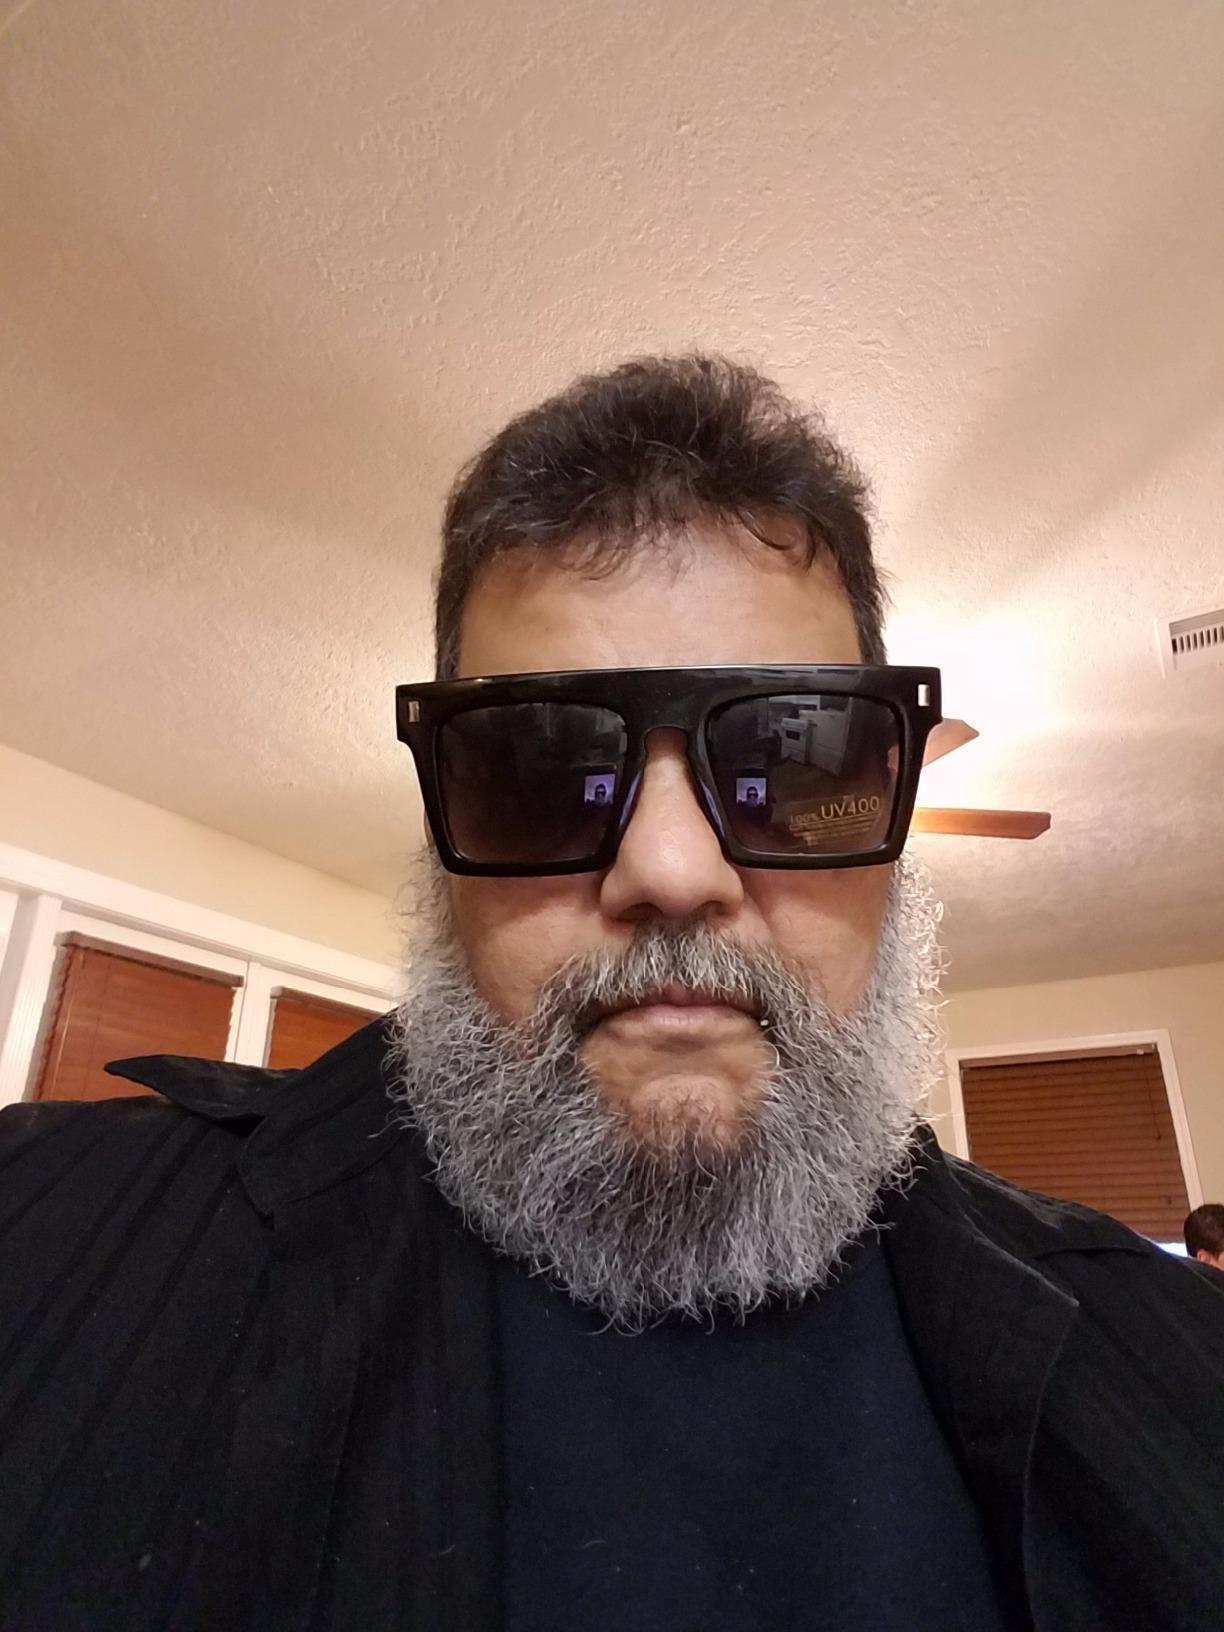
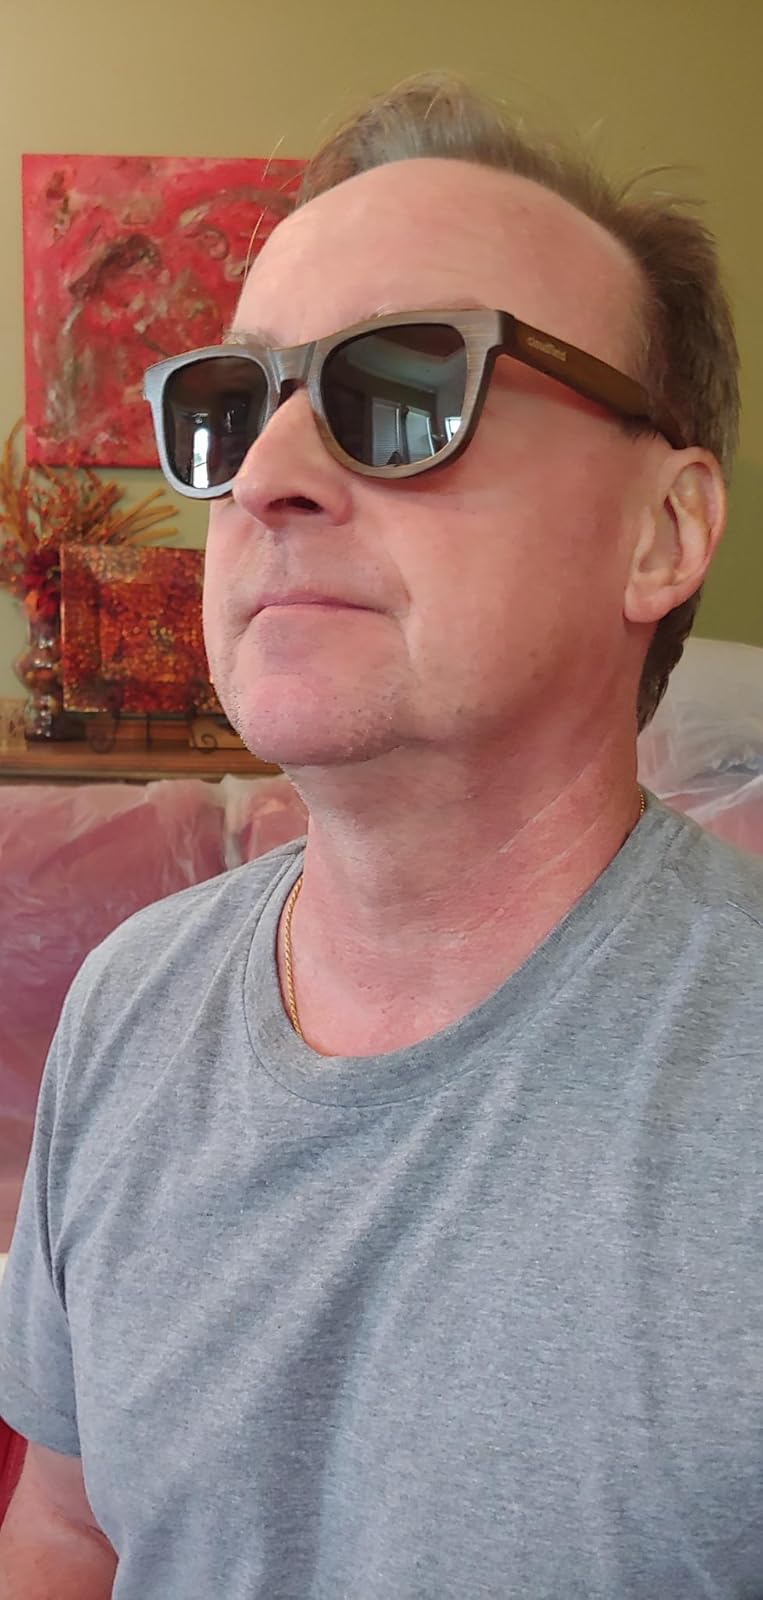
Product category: accessories_sunglasses
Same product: no